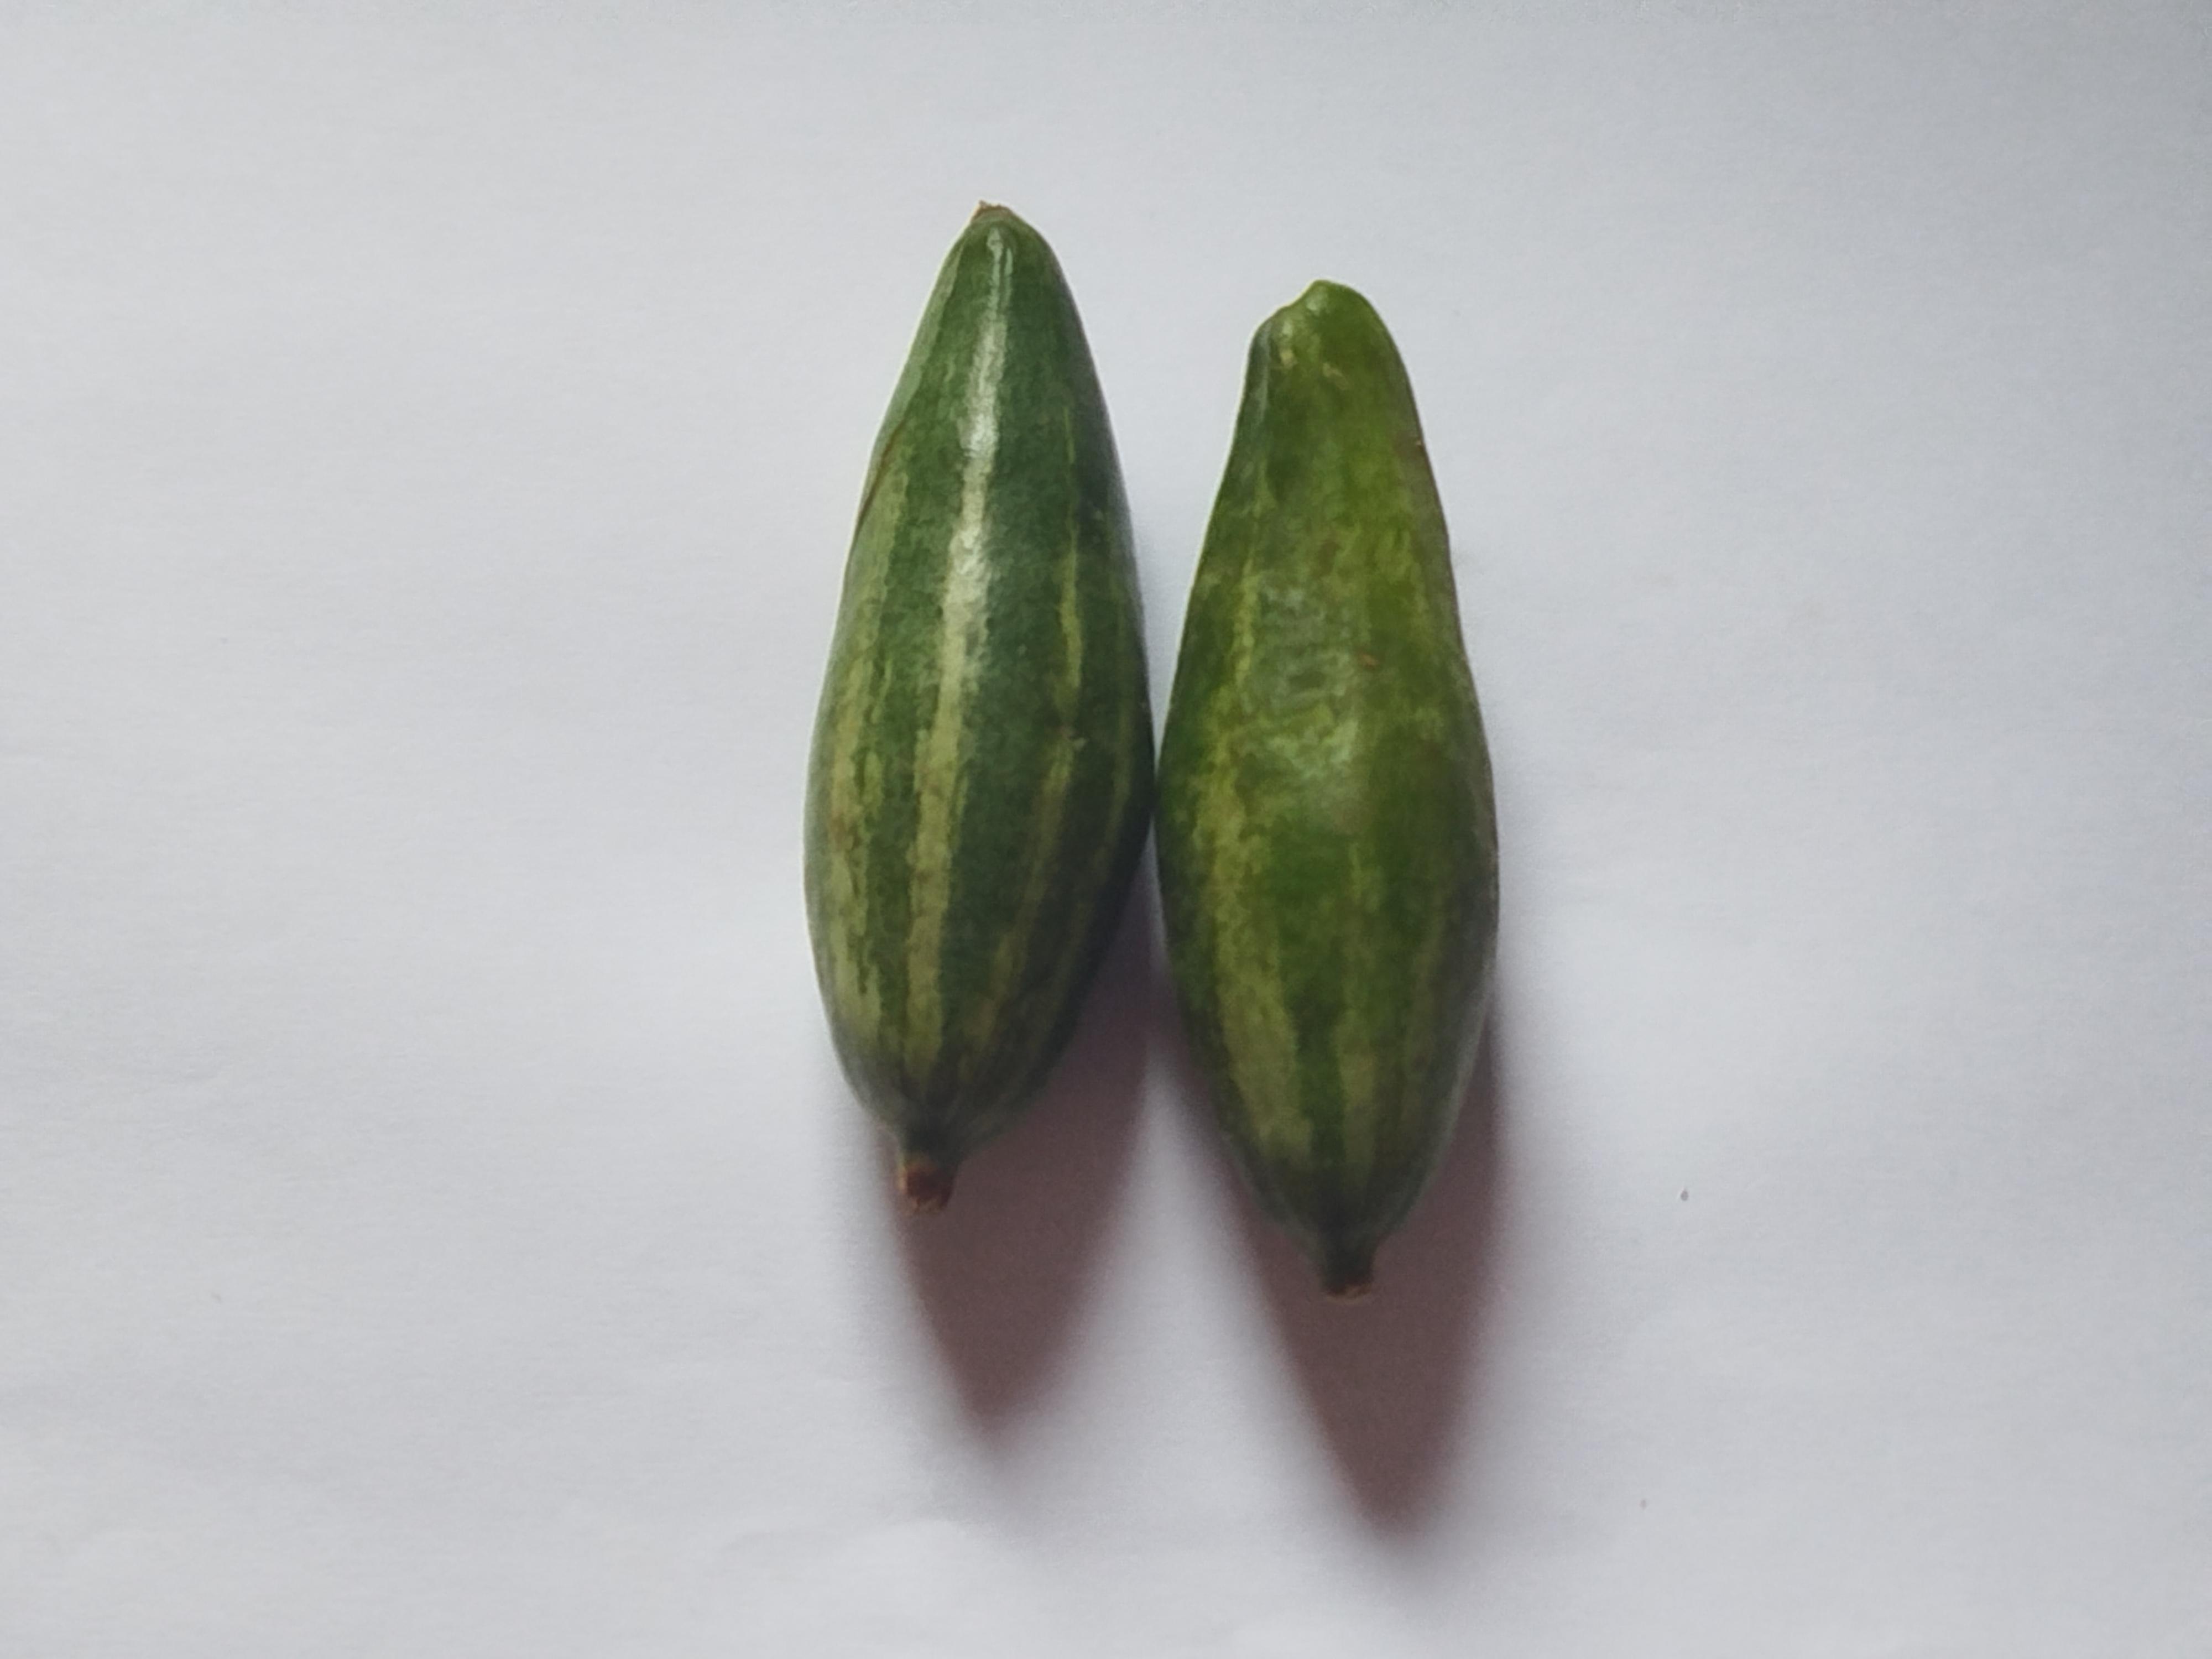
Label: Pointed gourd